Martin Kaymer

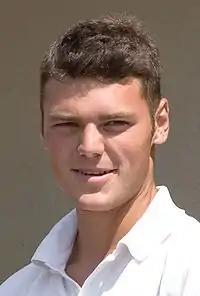
Kaymer in 2006

Martin Kaymer (born 28 December 1984) is a German professional golfer who currently plays on the LIV Golf League. A winner of two major championships, he was also the No. 1 ranked golfer in the Official World Golf Ranking for eight weeks in 2011.